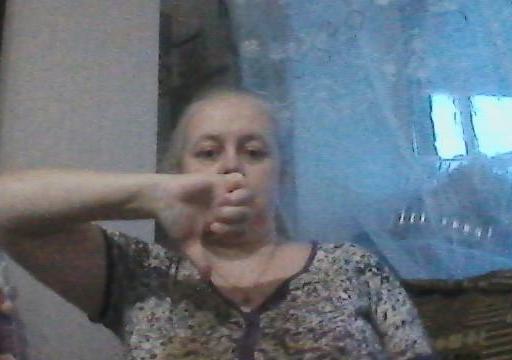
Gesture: dislike